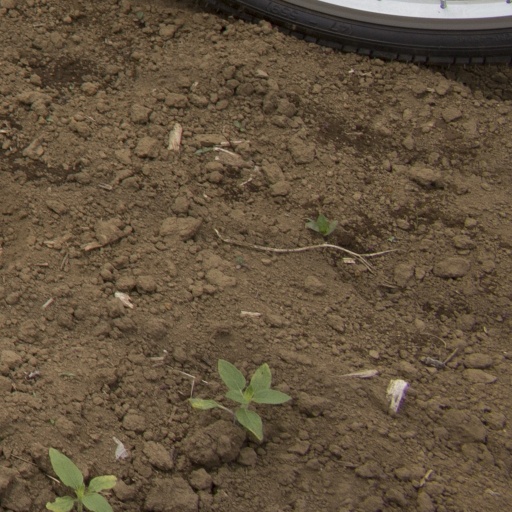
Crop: Jerusalem artichoke